Antoine de Silly

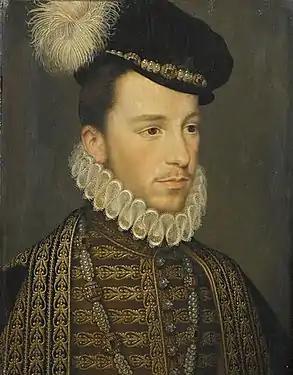
Duc d'Anjou and subsequently king of France as Henri III

In 1571, La Rochepot was part of the ducal household of the duc d'Anjou, brother to king Charles IX. As part of his responsibilities he received a pension of 300 "livres".